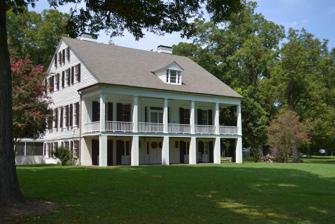
Building: Lisburn Plantation
Country: United States of America
Year built: 1852
Historic house in Louisiana, United States United States historic place Lisburn Plantation House U.S. National Register of Historic Places Show map of Louisiana Show map of the United States Location Along Vidal Island Plantation Road, about 4.4 miles (7.1 km) northeast of Ferriday Nearest city Ferriday, Louisiana Coordinates 31°42′32″N 91°27′01″W / 31.70886°N 91.45038°W / 31.70886; -91.45038 Area less than one acre Built 1852 ( 1852 ) Architectural style Greek Revival NRHP reference No. 79001057 Added to NRHP July 26, 1979 The Lisburn Plantation is a former cotton plantation with a historic mansion in Ferriday, Louisiana , U.S.. It was built in 1852, a decade prior to the American Civil War of 1861–1865. The house has been listed on the National Register of Historic Places on July 26, 1979 and has been apparently moved from its 1977 location some time after its listing. See also List of plantations in Louisiana National Register of Historic Places listings in Concordia Parish, Louisiana References